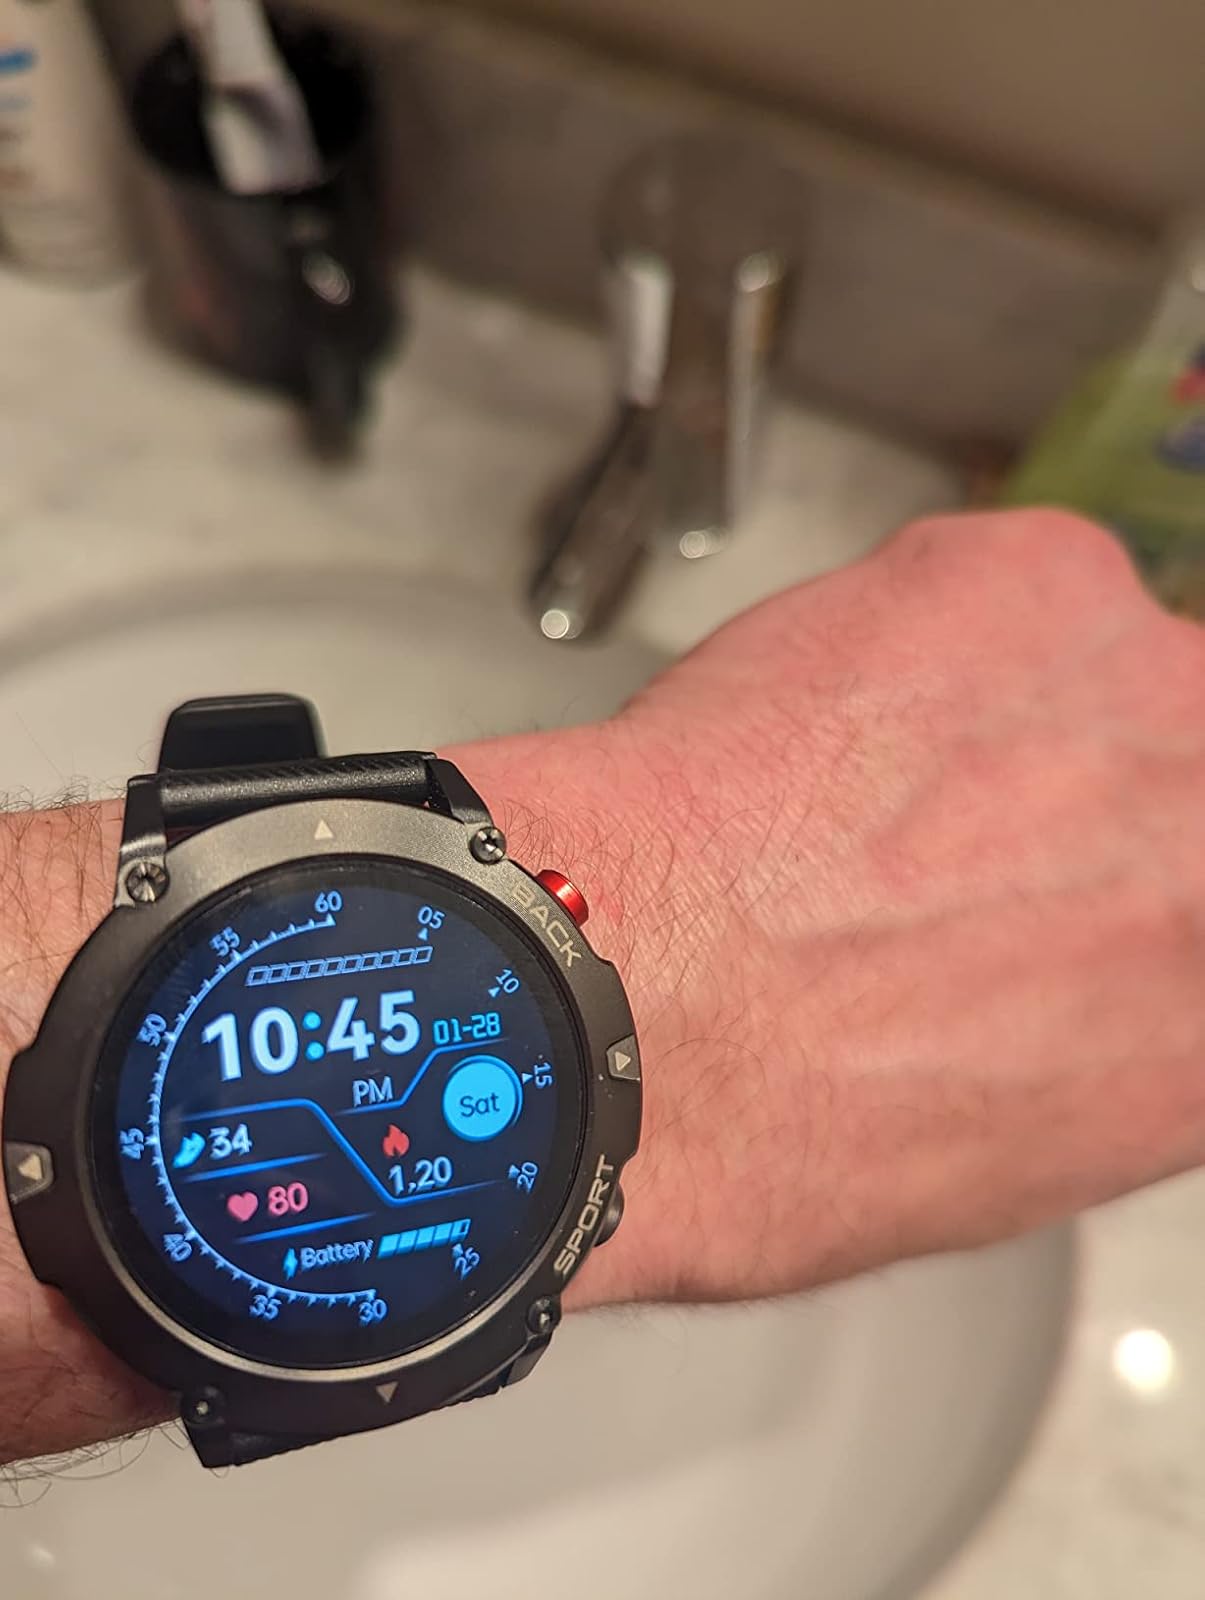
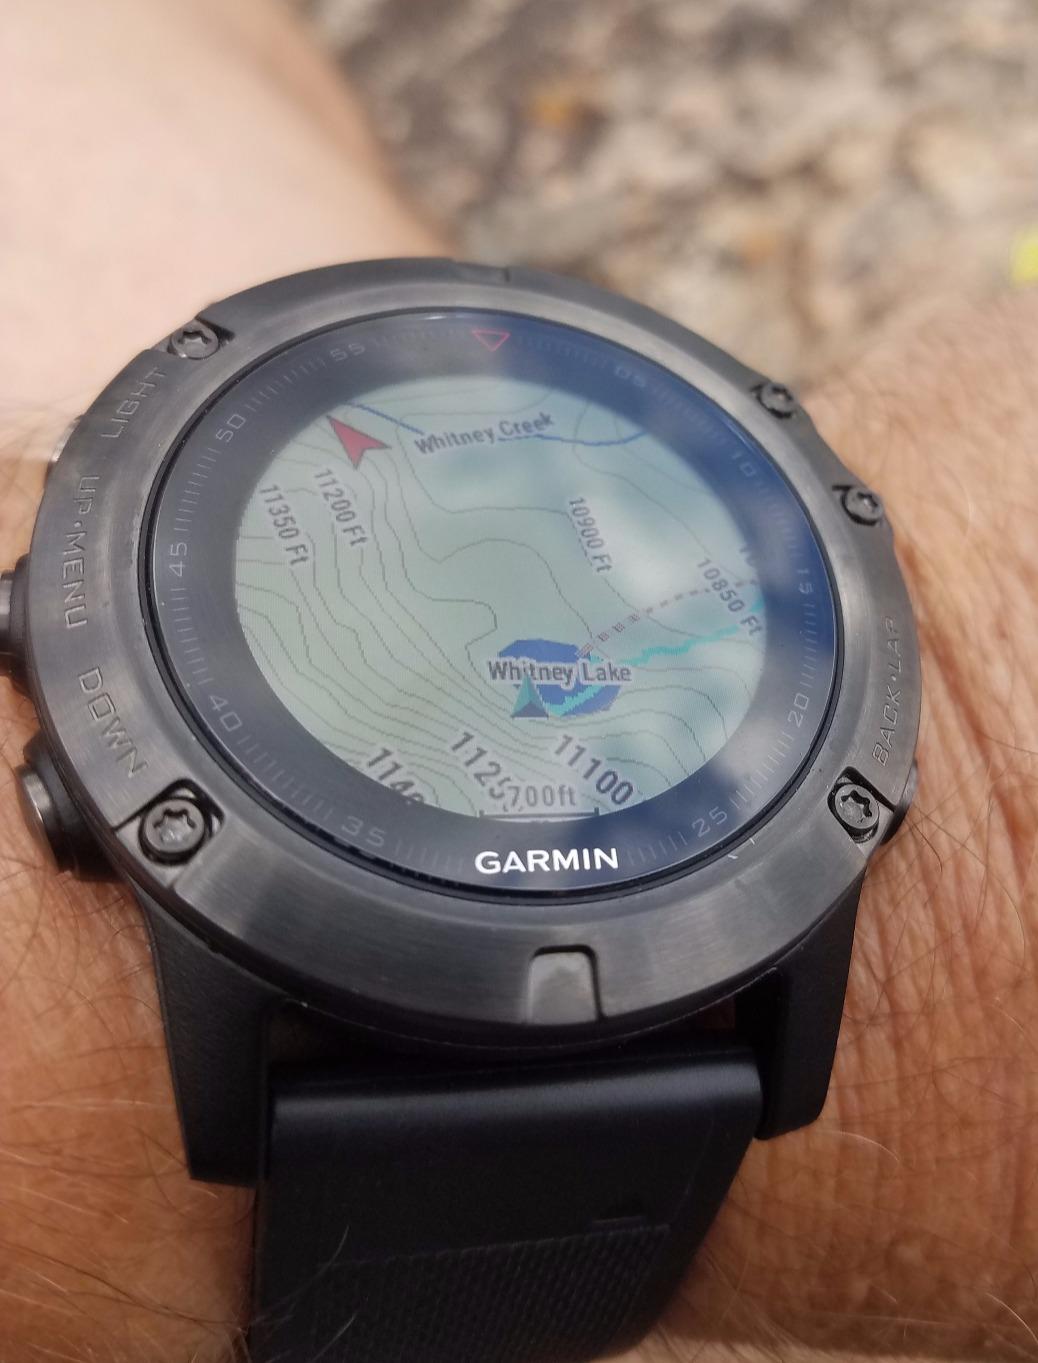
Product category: smartwatch
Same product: no